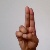
The image shows a hand gesture representing the letter 'U' in Indian Sign Language.